Sree Bhuvaneswary Temple, Valamchuzhy

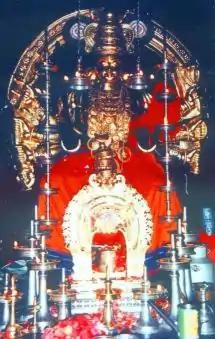
Kodungallur Bhagavathy

Sree Bhuvaneswary Temple, Valamchuzy is one of the oldest temples in Pathanamthitta, South India.